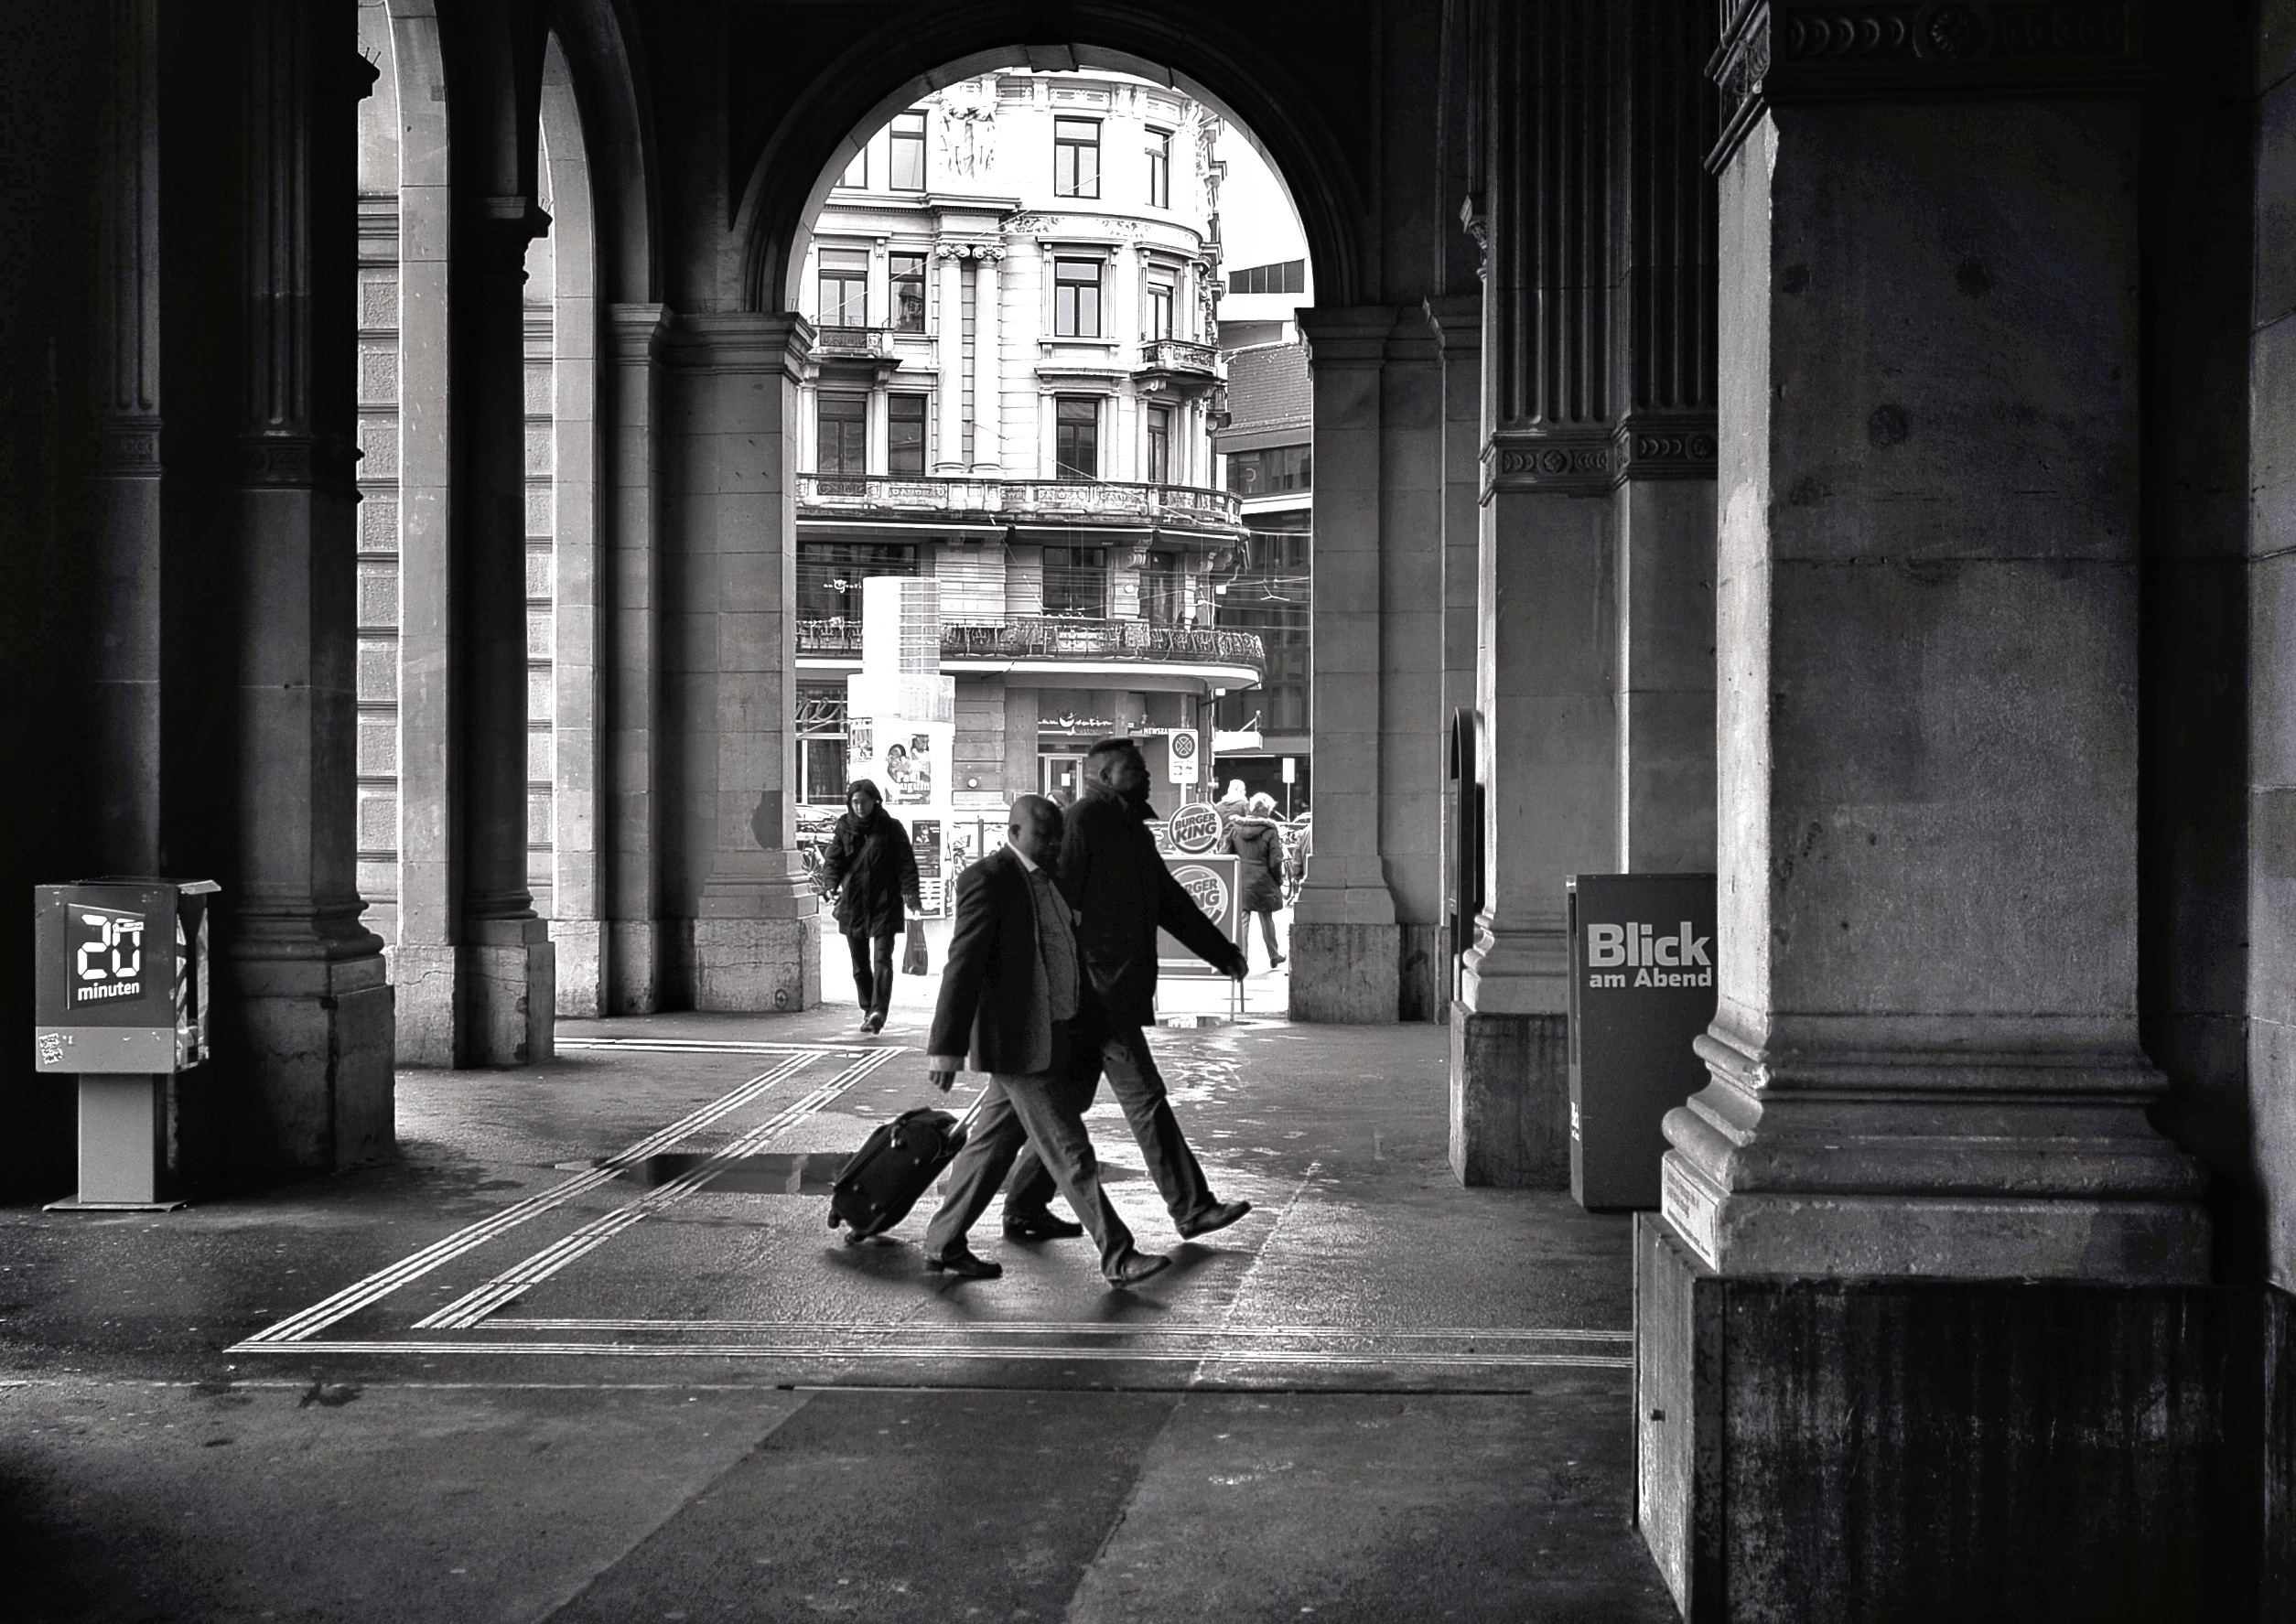
black and white, people, road, white, street, photography, alley, city, urban, darkness, nikon, black, monochrome, streetphotography, blackandwhite, temple, infrastructure, photograph, snapshot, streetart, schweiz, switzerland, strasse, zri, zurich, blancoynegro, image, schwarzundweiss, streetscene, mainstation, sbb, thomas8047, onthestreets, d300s, streetphotographer, streetartstreetlife, 175528, hb, blickamabend, 20minuten, monochrome photography, film noir